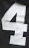
Number: 4